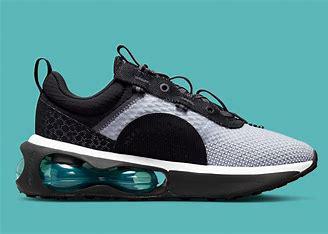
Brand: Nike
Model: Air Max 2021